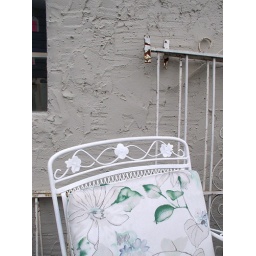
yard chair against wall